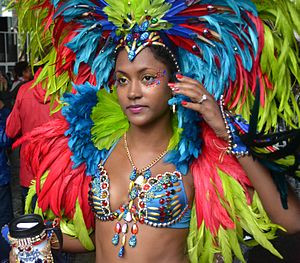
Notting Hill
Notting Hill Carnival 2014
Notting Hill er et område i bydelen Kensington and Chelsea. Notting Hill er beliggende tæt ved det nordvestlige hjørne af Hyde Park og er kendt for at være et kosmopolitisk område. Notting Hill Carnival løber af stablen her hvert år i august og har siden 1960'erne haft et caribisk tema. Karnevallet kendes fra filmen Notting Hill fra 1999 med Julia Roberts og Hugh Grant i hovedrollerne. Det er også i Notting Hill, at det populære gademarked Portobello Road Market afholdes.